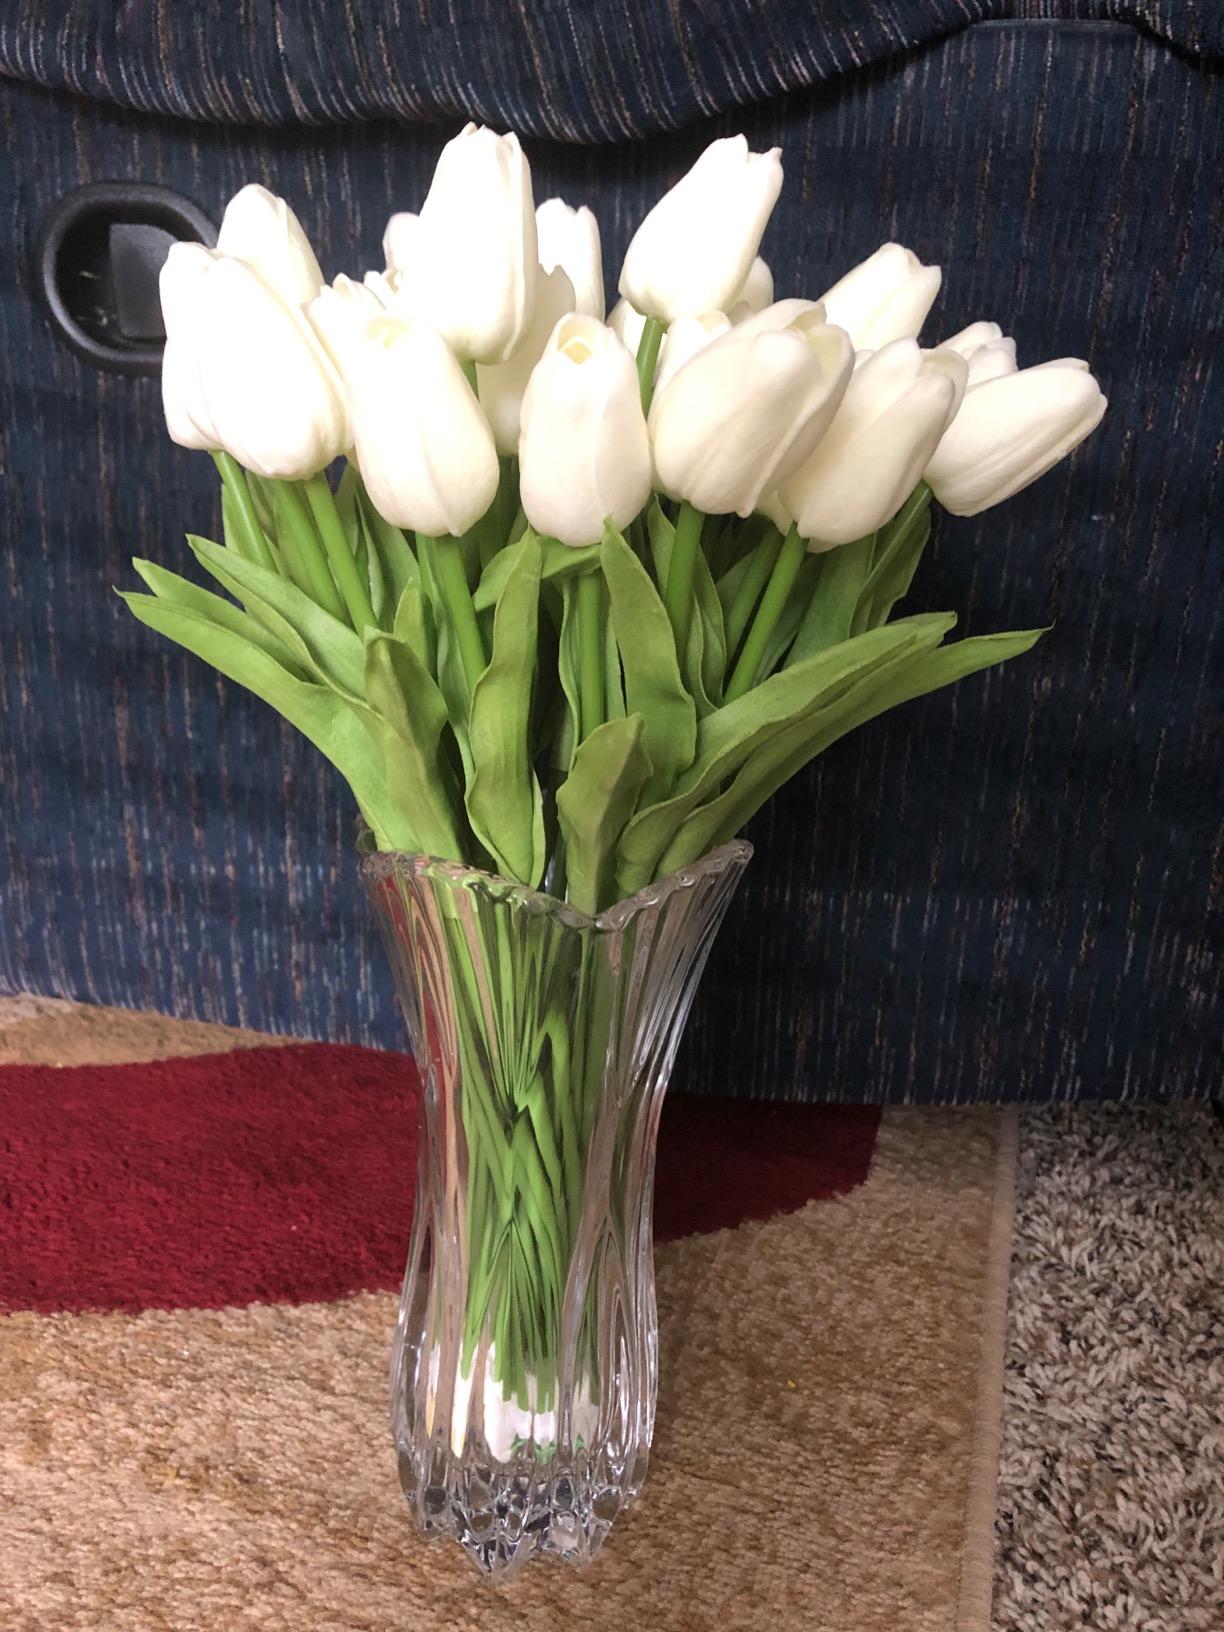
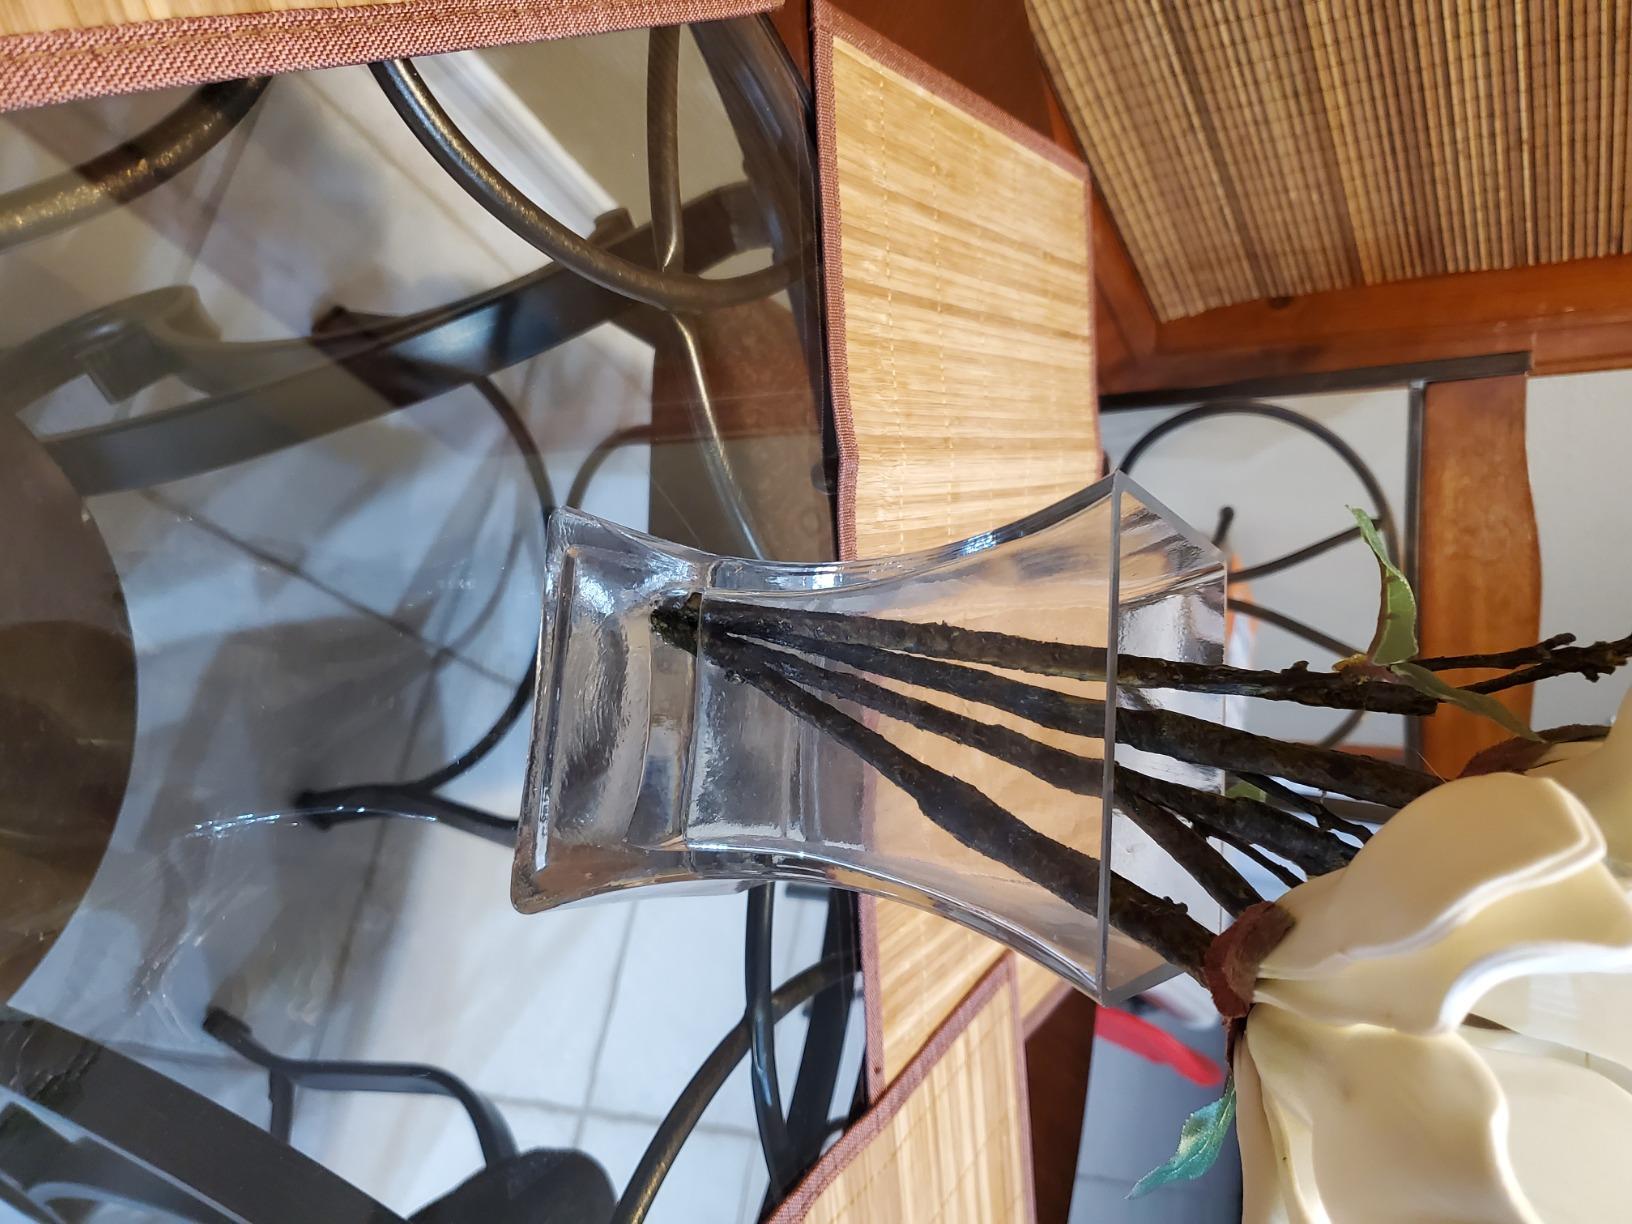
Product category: vase
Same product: no